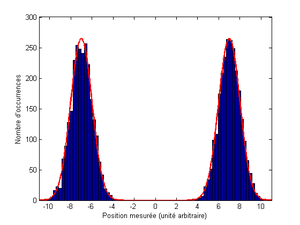
L'état d'un système physique décrit tous les aspects de ce système, dans le but de prévoir les résultats des expériences que l'on peut réaliser. Le fait que la mécanique quantique soit non déterministe entraîne une différence fondamentale par rapport à la description faite en mécanique classique : alors qu'en physique classique, l'état du système détermine de manière absolue les résultats de mesure des grandeurs physiques, une telle chose est impossible en physique quantique et la connaissance de l'état permet seulement de prévoir, de façon toutefois parfaitement reproductible, les probabilités respectives des différents résultats qui peuvent être obtenus à la suite de la réduction du paquet d'onde lors de la mesure d'un système quantique. Pour cette raison, on a coutume de dire qu'un système quantique peut être dans plusieurs états à la fois. Il faut en réalité comprendre que le système est dans un état quantique unique, mais que les mesures peuvent donner plusieurs résultats différents, chaque résultat étant associé à sa probabilité d'apparaître lors de la mesure.
En mécanique quantique, selon le principe de superposition, un même état quantique peut posséder plusieurs valeurs pour une certaine quantité observable